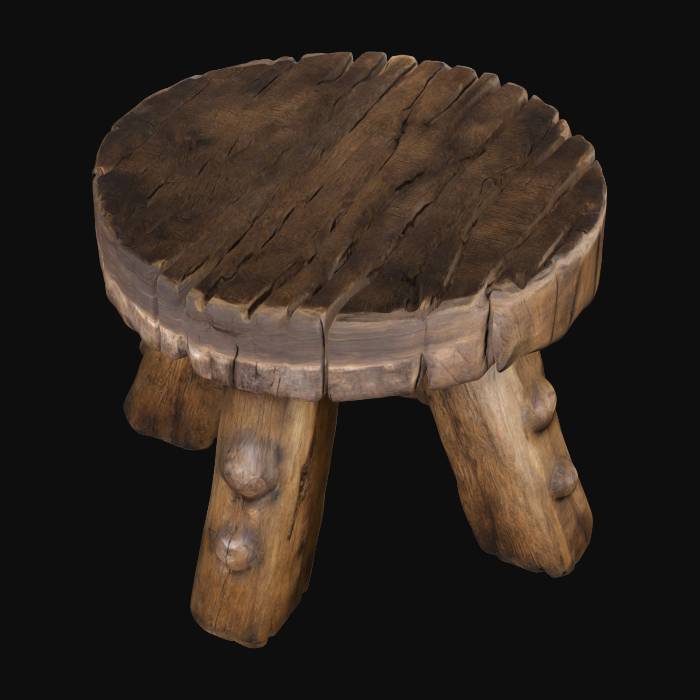
미적 점수 (1~10점): 3